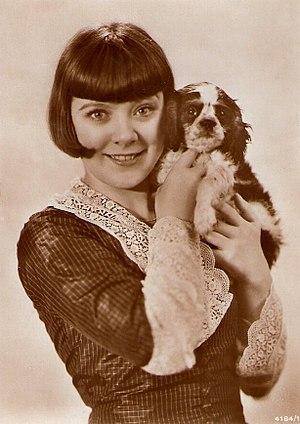
Truus van Aalten fut une actrice néerlandaise des années 1920 et 1930 qui travailla principalement en Allemagne.
Alexander Binder est un photographe allemand connu pour ses portraits de célébrités allemandes, notamment celles du cinéma.